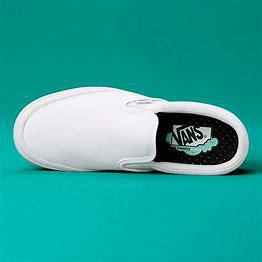
Brand: Vans
Model: Comfycush Slip On